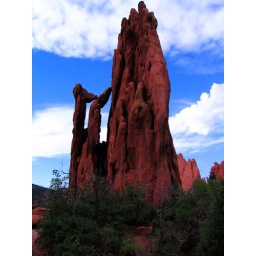
A red rock tower in Garden of the Gods in Colorado Springs, Colorado